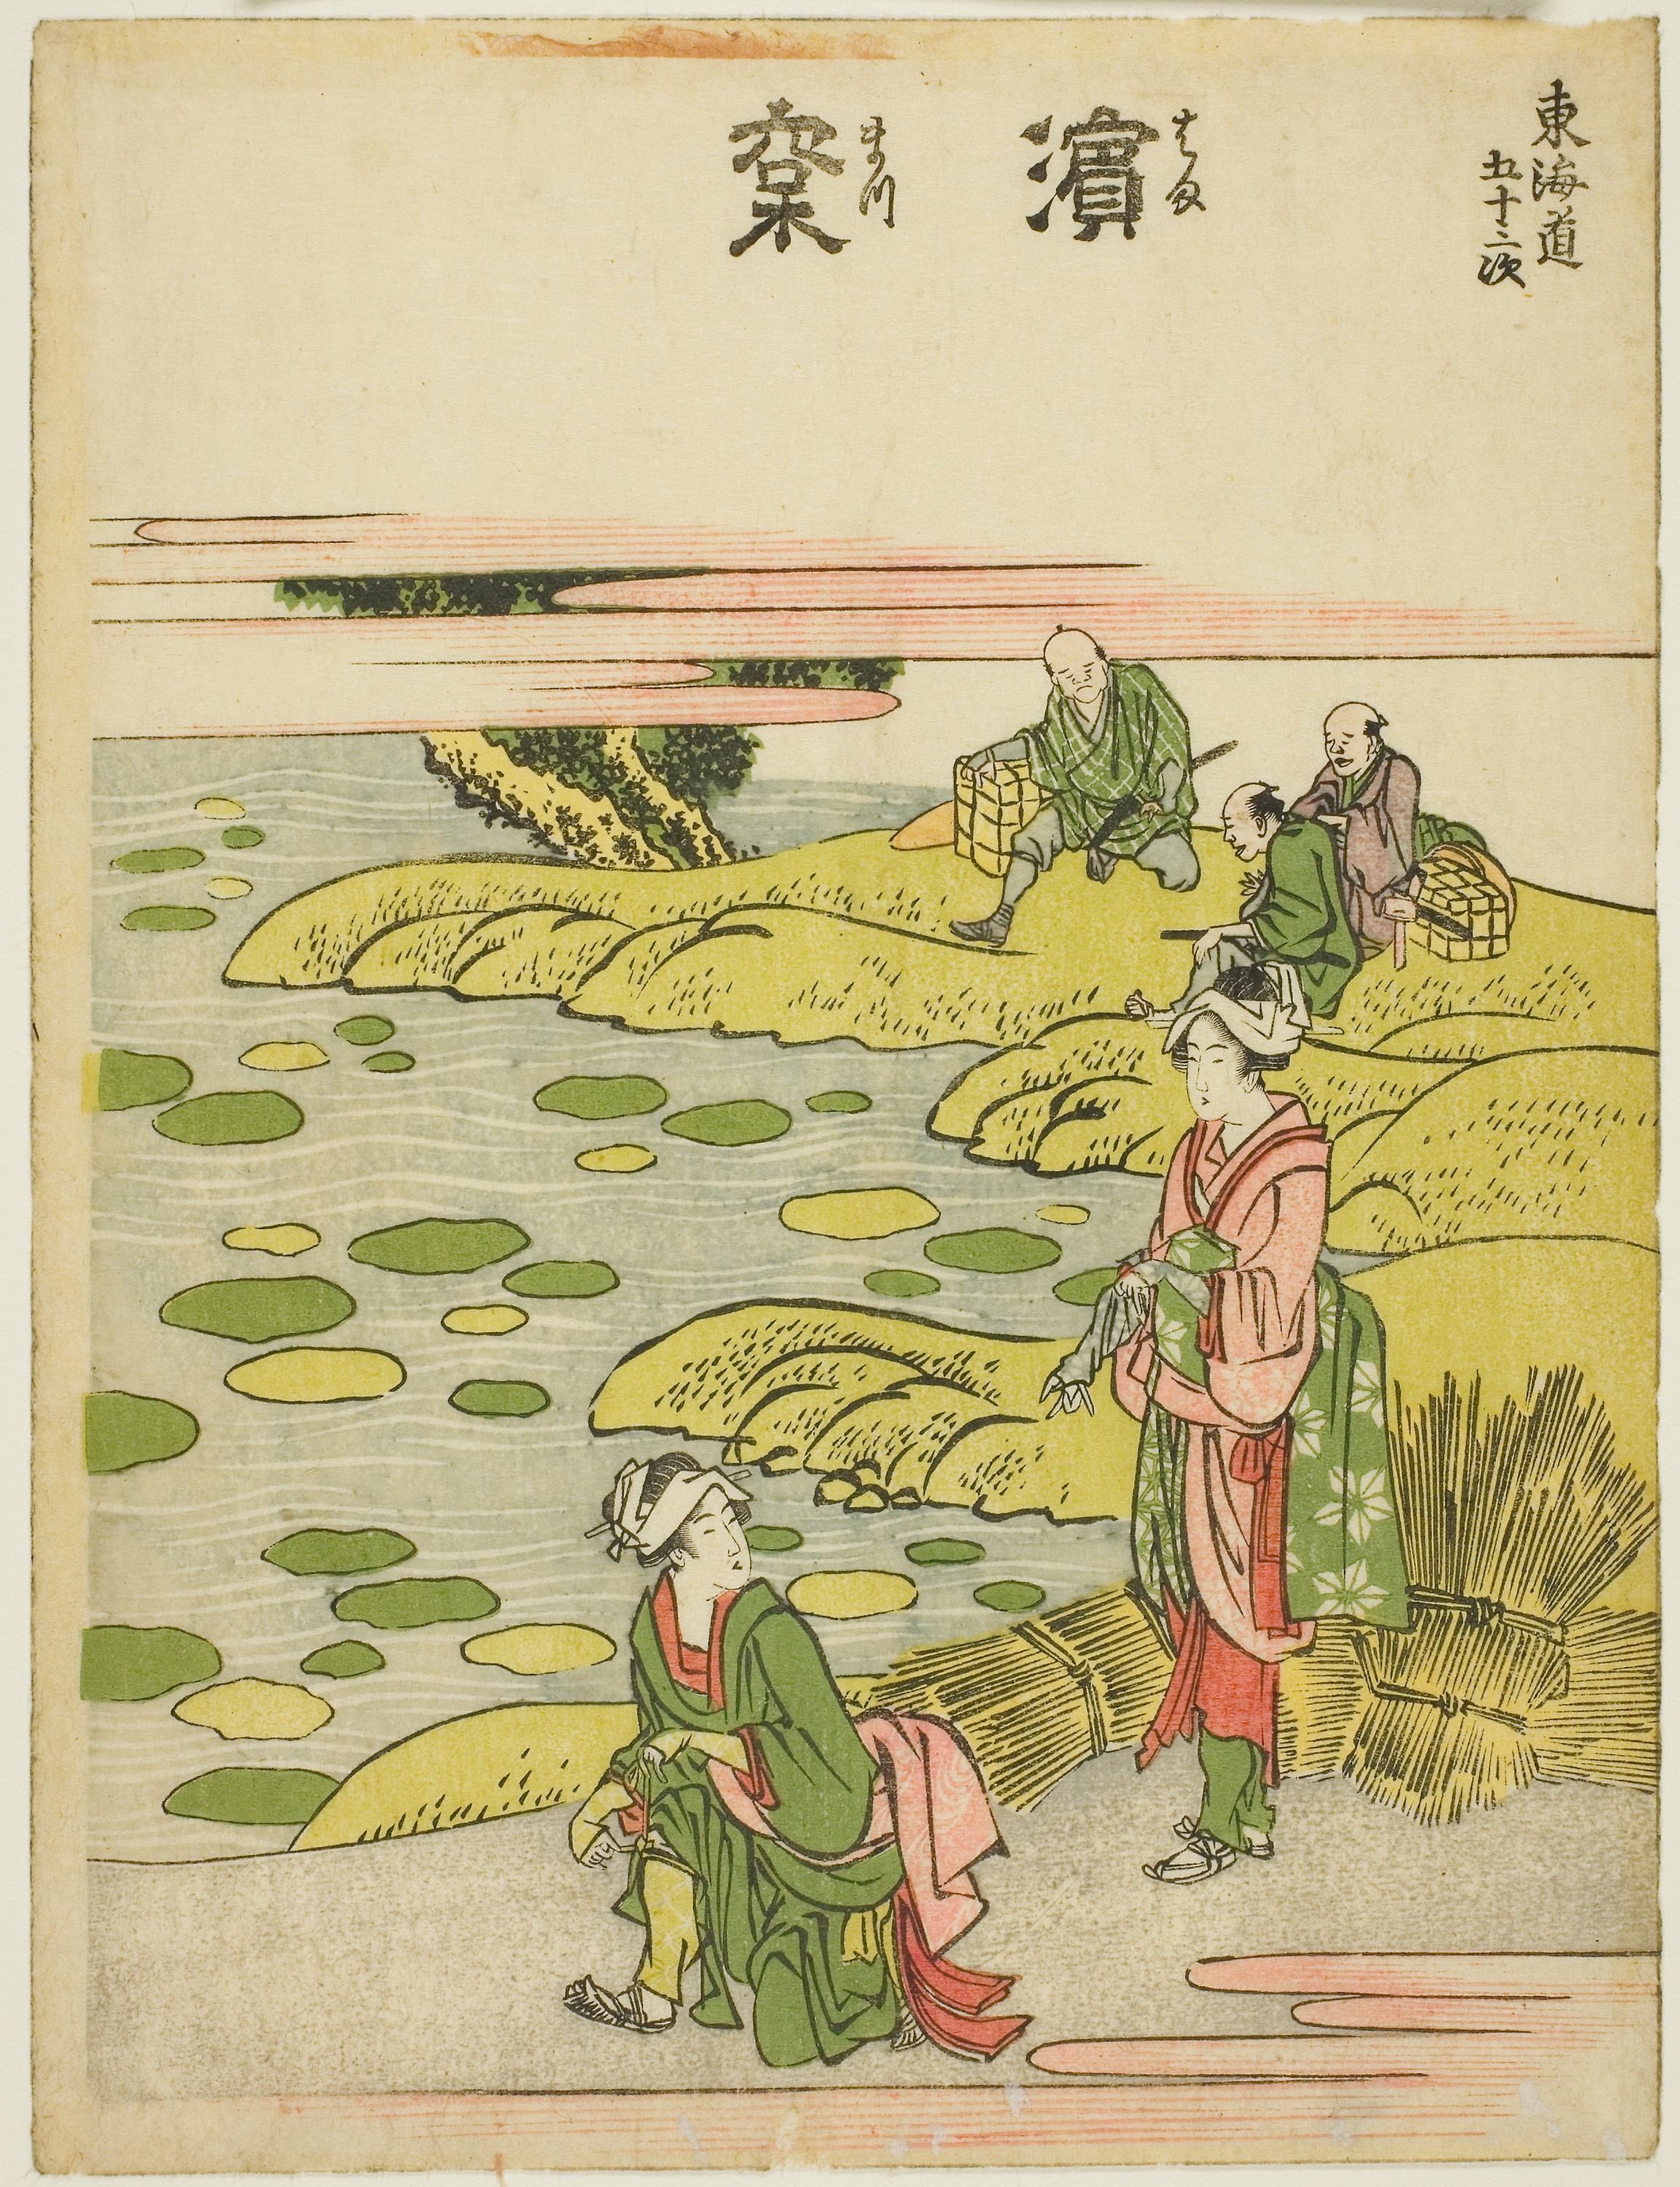
fauna, flora, text, tree, fictional character, flower, plant, art, illustration, fiction, mythical creature, grass